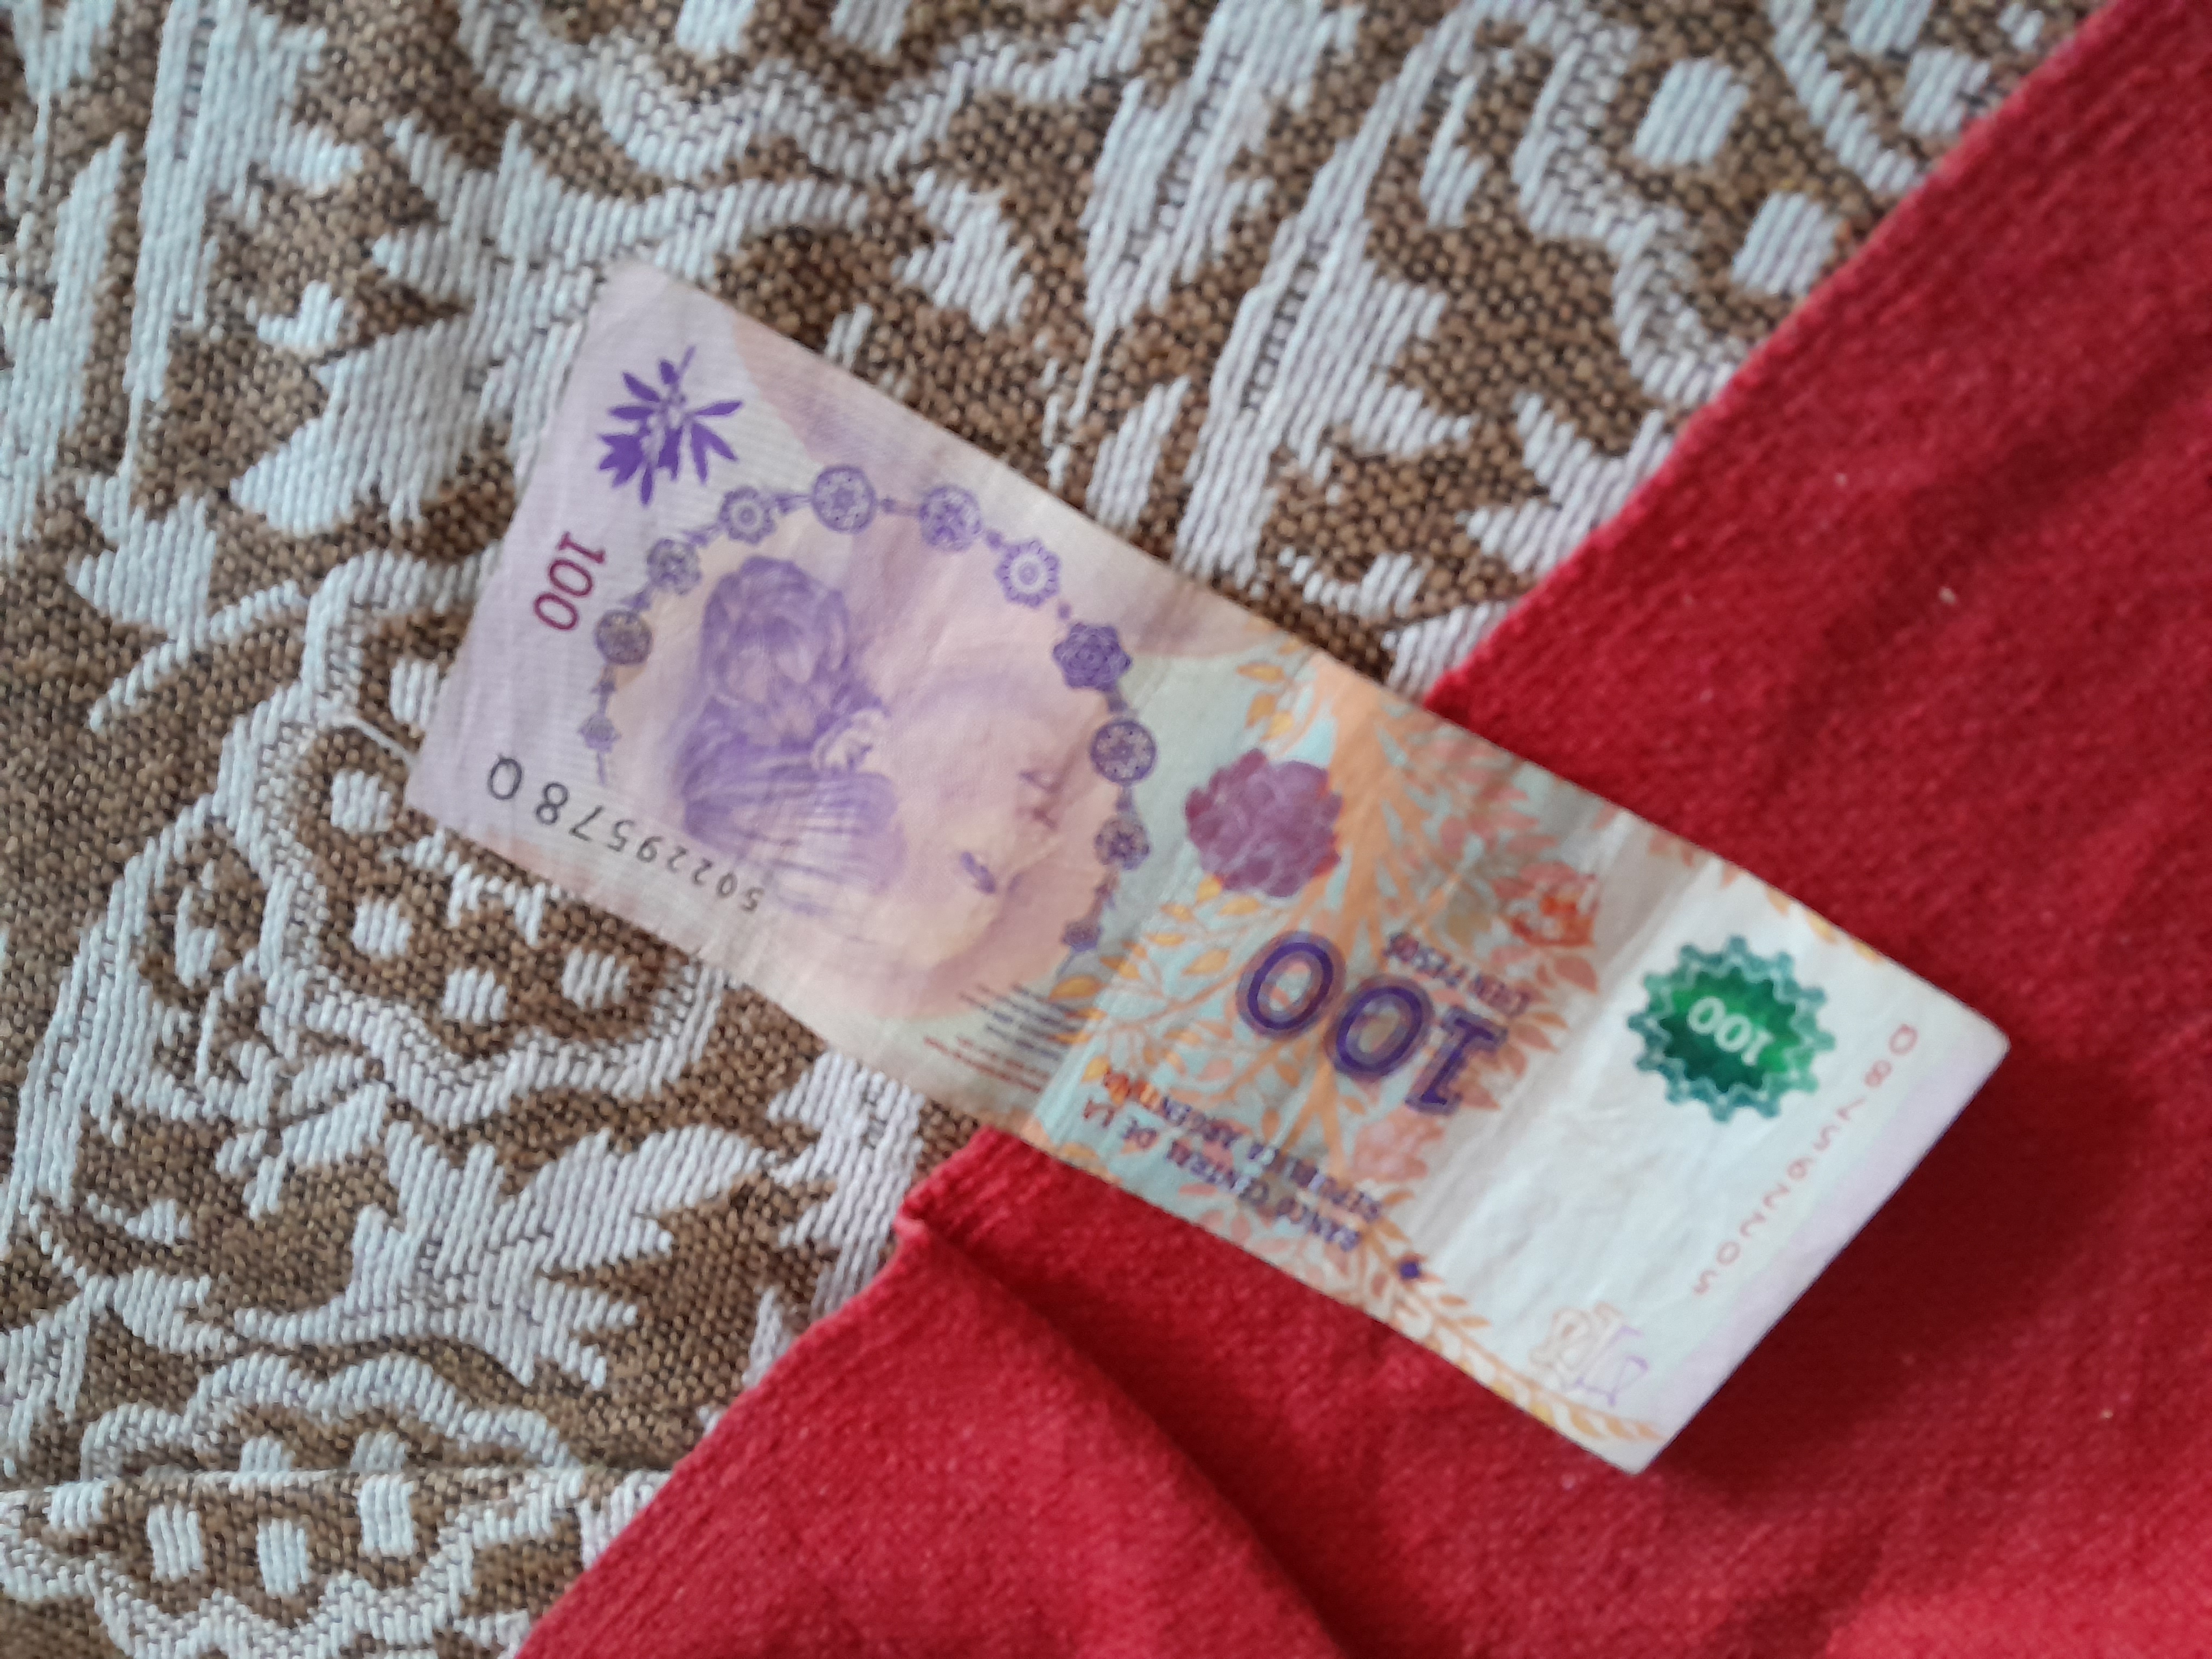
Denominación: 100